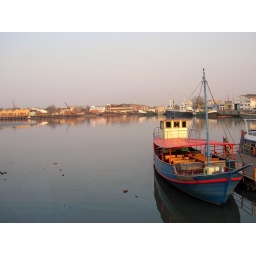
The water was really low and disgusting. The boat is stuck in the muck.